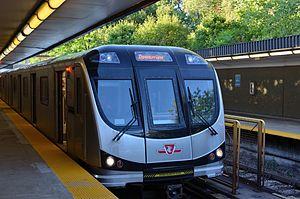
La ligne 1, ou ligne Yonge-University, est une ligne double nord-sud, du métro de Toronto, entre Finch et Gare Union sous rue Yonge, et entre Vaughan Metropolitan Centre et Gare Union sous le chemin Allen et l’avenue Université.